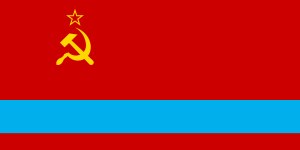
Kasakhstans flag / Sovjettidens flag
Sovjetrepublikken Kasakhstans flag
Kasakhstans flag er lyseblåt med en gul sol med 32 stråler og en steppeørn i midten og et gult nationalornament langs stangsiden. Flaget blev indført 4. juni 1992 og er i størrelsesforholdet 1:2.